Fábio Aurélio

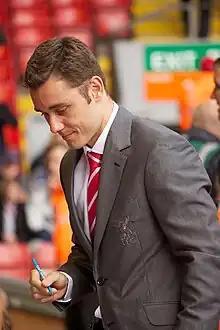
Aurélio with Liverpool in August 2011.

With his six-year contract having expired, Aurélio left Valencia to join English Premier League side Liverpool on a Bosman free transfer in July 2006, becoming the first Brazilian to sign for the club. He cited the chance to rejoin former manager Rafael Benítez as a key factor in his decision, telling the "Liverpool Echo": "I am going to a new club in which the trainer knows me, to see if I can conquer the objectives I have set myself. The most important moments I had in my career were the titles [with Valencia] and that was with Benítez. He trusted me and he continues to trust me and that is what I value more." On 5 July, the transfer was confirmed by Liverpool.